William Thorold (engineer)

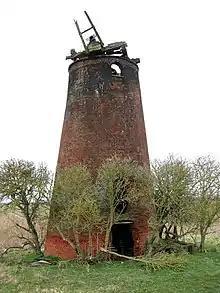
Limpenhoe mill, March 2010

William Thorold built a post mill at Felthorpe in 1830, and a tower drainage windmill at Limpenhoe in 1831. He was involved with refitting watermills at Bawburgh in 1829, Taverham in 1842 and Oxnead in 1849. He was also involved with the steam-powered St James' Yarn Mill, Norwich in 1836 but it is not known whether he was the architect, millwright or both.